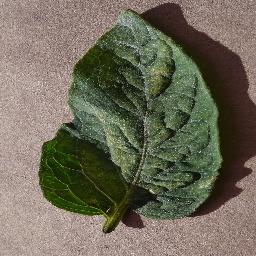
Label: Tomato___Spider_mites Two-spotted_spider_mite